Quantum spin liquid

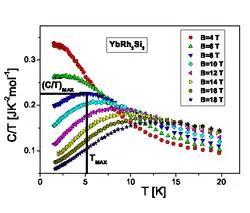
Fig. 1: T-dependence of the electronic specific heat C/T of YbRhSi at different magnetic fields as shown in the legend. The values of (C/T) and T at B=8 Tesla are shown. The maximum (C/T) decreases with growing magnetic field B, while T shifts to higher T reaching 14 K at B=18 Tesla. Observing that C/T~χ~M*, one concludes that SCQSL in ZnCu(OH)Cl shown in Fig. 2 exhibits the similar behavior as heavy fermions in YbRhSi.

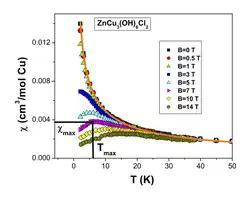
Fig.2: T-dependence of the magnetic susceptibility χ at different magnetic fields for ZnCu(OH)Cl. The values of χ and T at B=7 Tesla are shown. T-dependence T at B=0 is depicted by the solid curve. The maximum χ(T) decreases as magnetic field B grows, while T(B) shifts to higher T reaching 15 K at B=14 Tesla. Observing that χ~C/T~M*, one concludes that the specific heat of YbRhSi shown in Fig. 1 exhibits the similar behavior as χ does. Thus, SCQSL in ZnCu(OH)Cl behaves as heavy fermions in YbRhSi.

Another evidence of quantum spin liquid was observed in a 2-dimensional material in August 2015. The researchers of Oak Ridge National Laboratory, collaborating with physicists from the University of Cambridge, and the Max Planck Institute for the Physics of Complex Systems in Dresden, Germany, measured the first signatures of these fractional particles, known as Majorana fermions, in a two-dimensional material with a structure similar to graphene. Their experimental results successfully matched with one of the main theoretical models for a quantum spin liquid, known as a Kitaev honeycomb model.